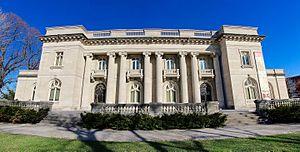
Château Dufresne, 4040 rue Sherbrooke Est, Montréal, Québec, Canada.
Le Château Dufresne est un domaine constitué de deux maisons bourgeoises jumelées situées dans l’arrondissement Mercier-Hochelaga-Maisonneuve de la ville de Montréal au Canada.